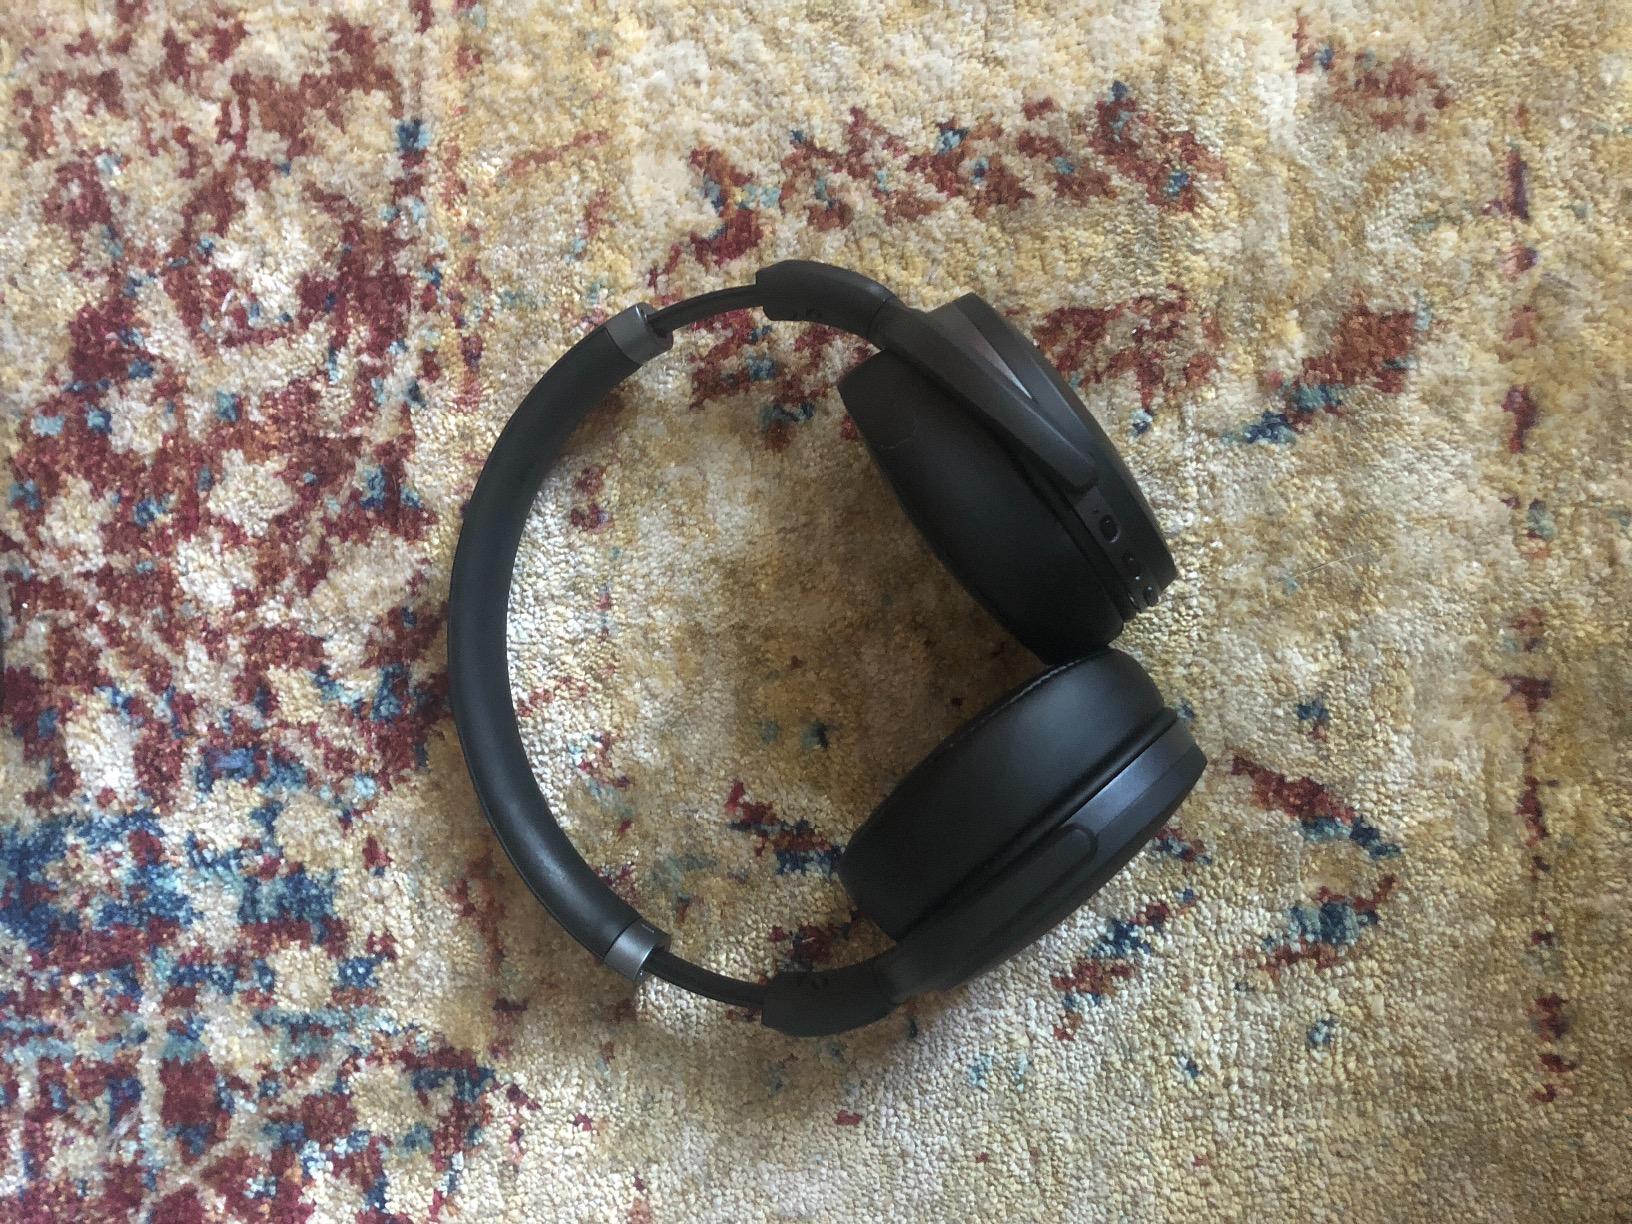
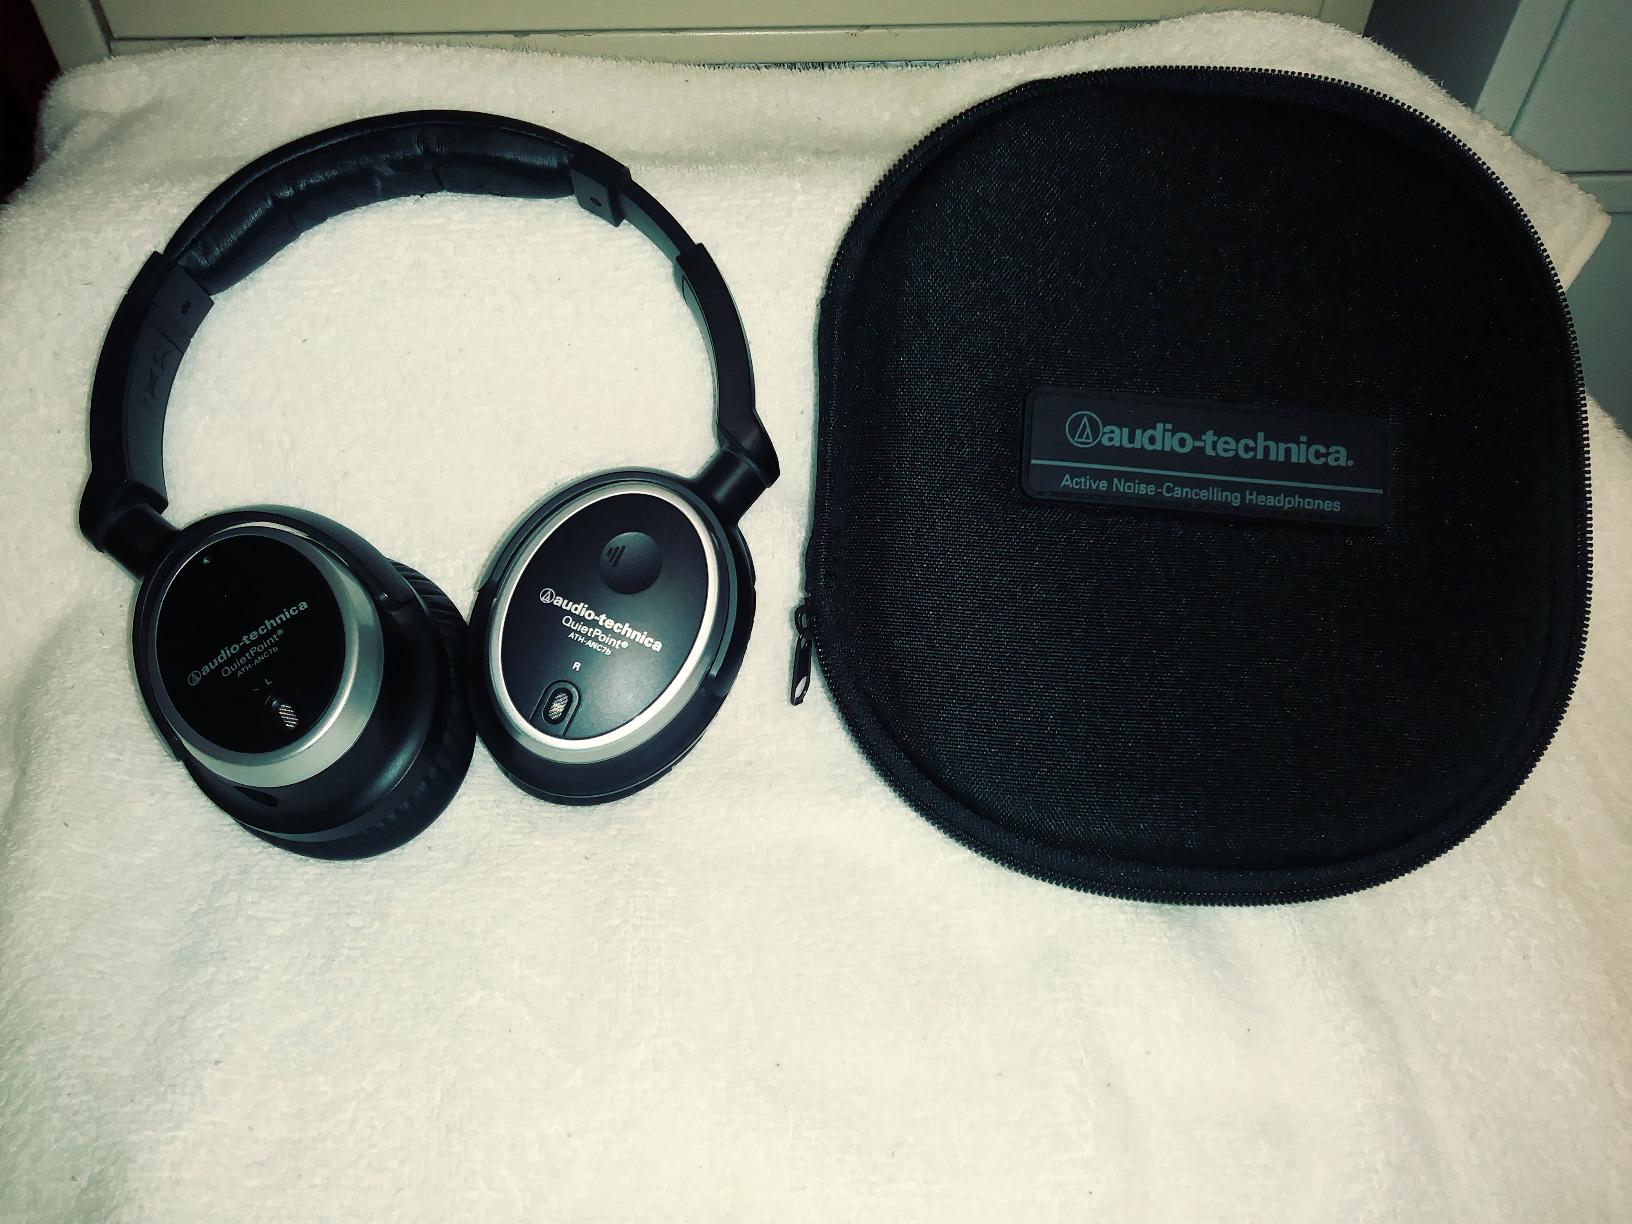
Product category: headphones
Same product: no